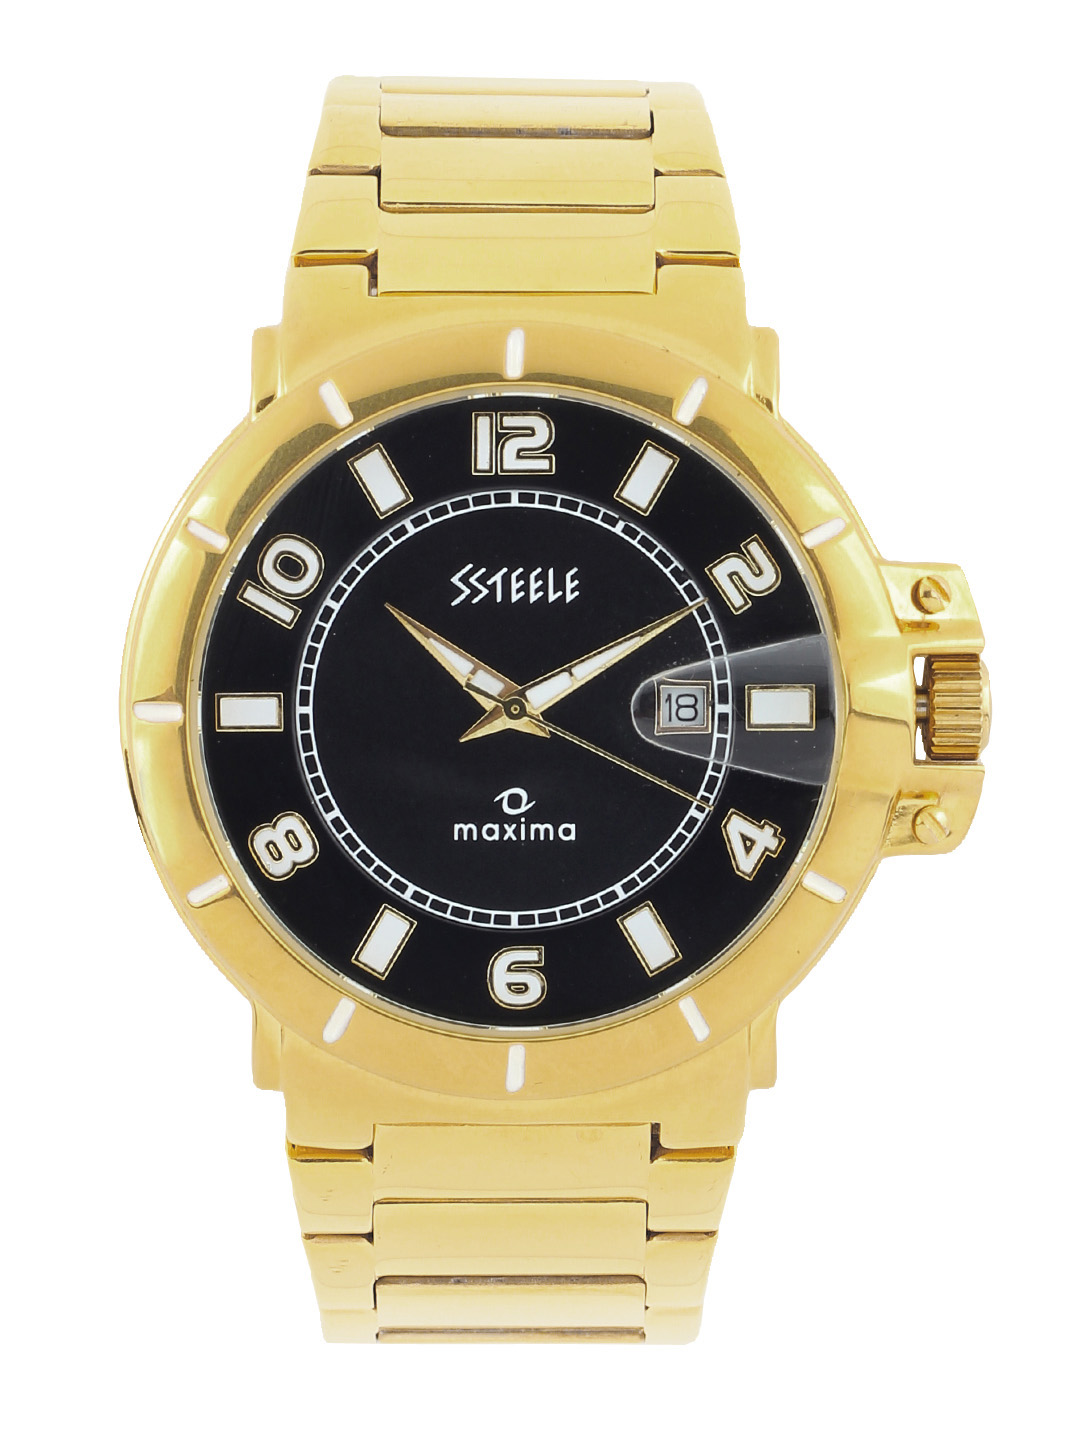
Maxima Men Black Dial Watch
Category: Accessories / Watches / Watches
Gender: Men
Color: Black
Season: Winter 2016
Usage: Casual